The Hitch-Hiker (The Twilight Zone)

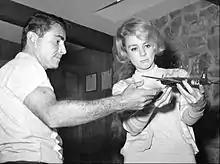
Rod Serling modeling an airplane with actress Inger Stevens, 1960

In the original radio play by Lucille Fletcher, the character of Nan was a man named Ronald Adams. "The Hitch-Hiker" was first presented on "The Orson Welles Show" (1941), "Philip Morris Playhouse" (1942), "Suspense" (1942), and "The Mercury Summer Theater" (1946). All of these radio productions were live performances starring Orson Welles as Ronald Adams.